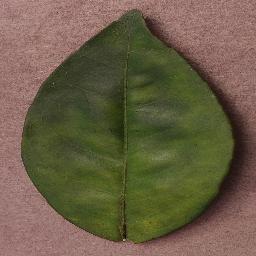
Label: Orange___Haunglongbing_(Citrus_greening)